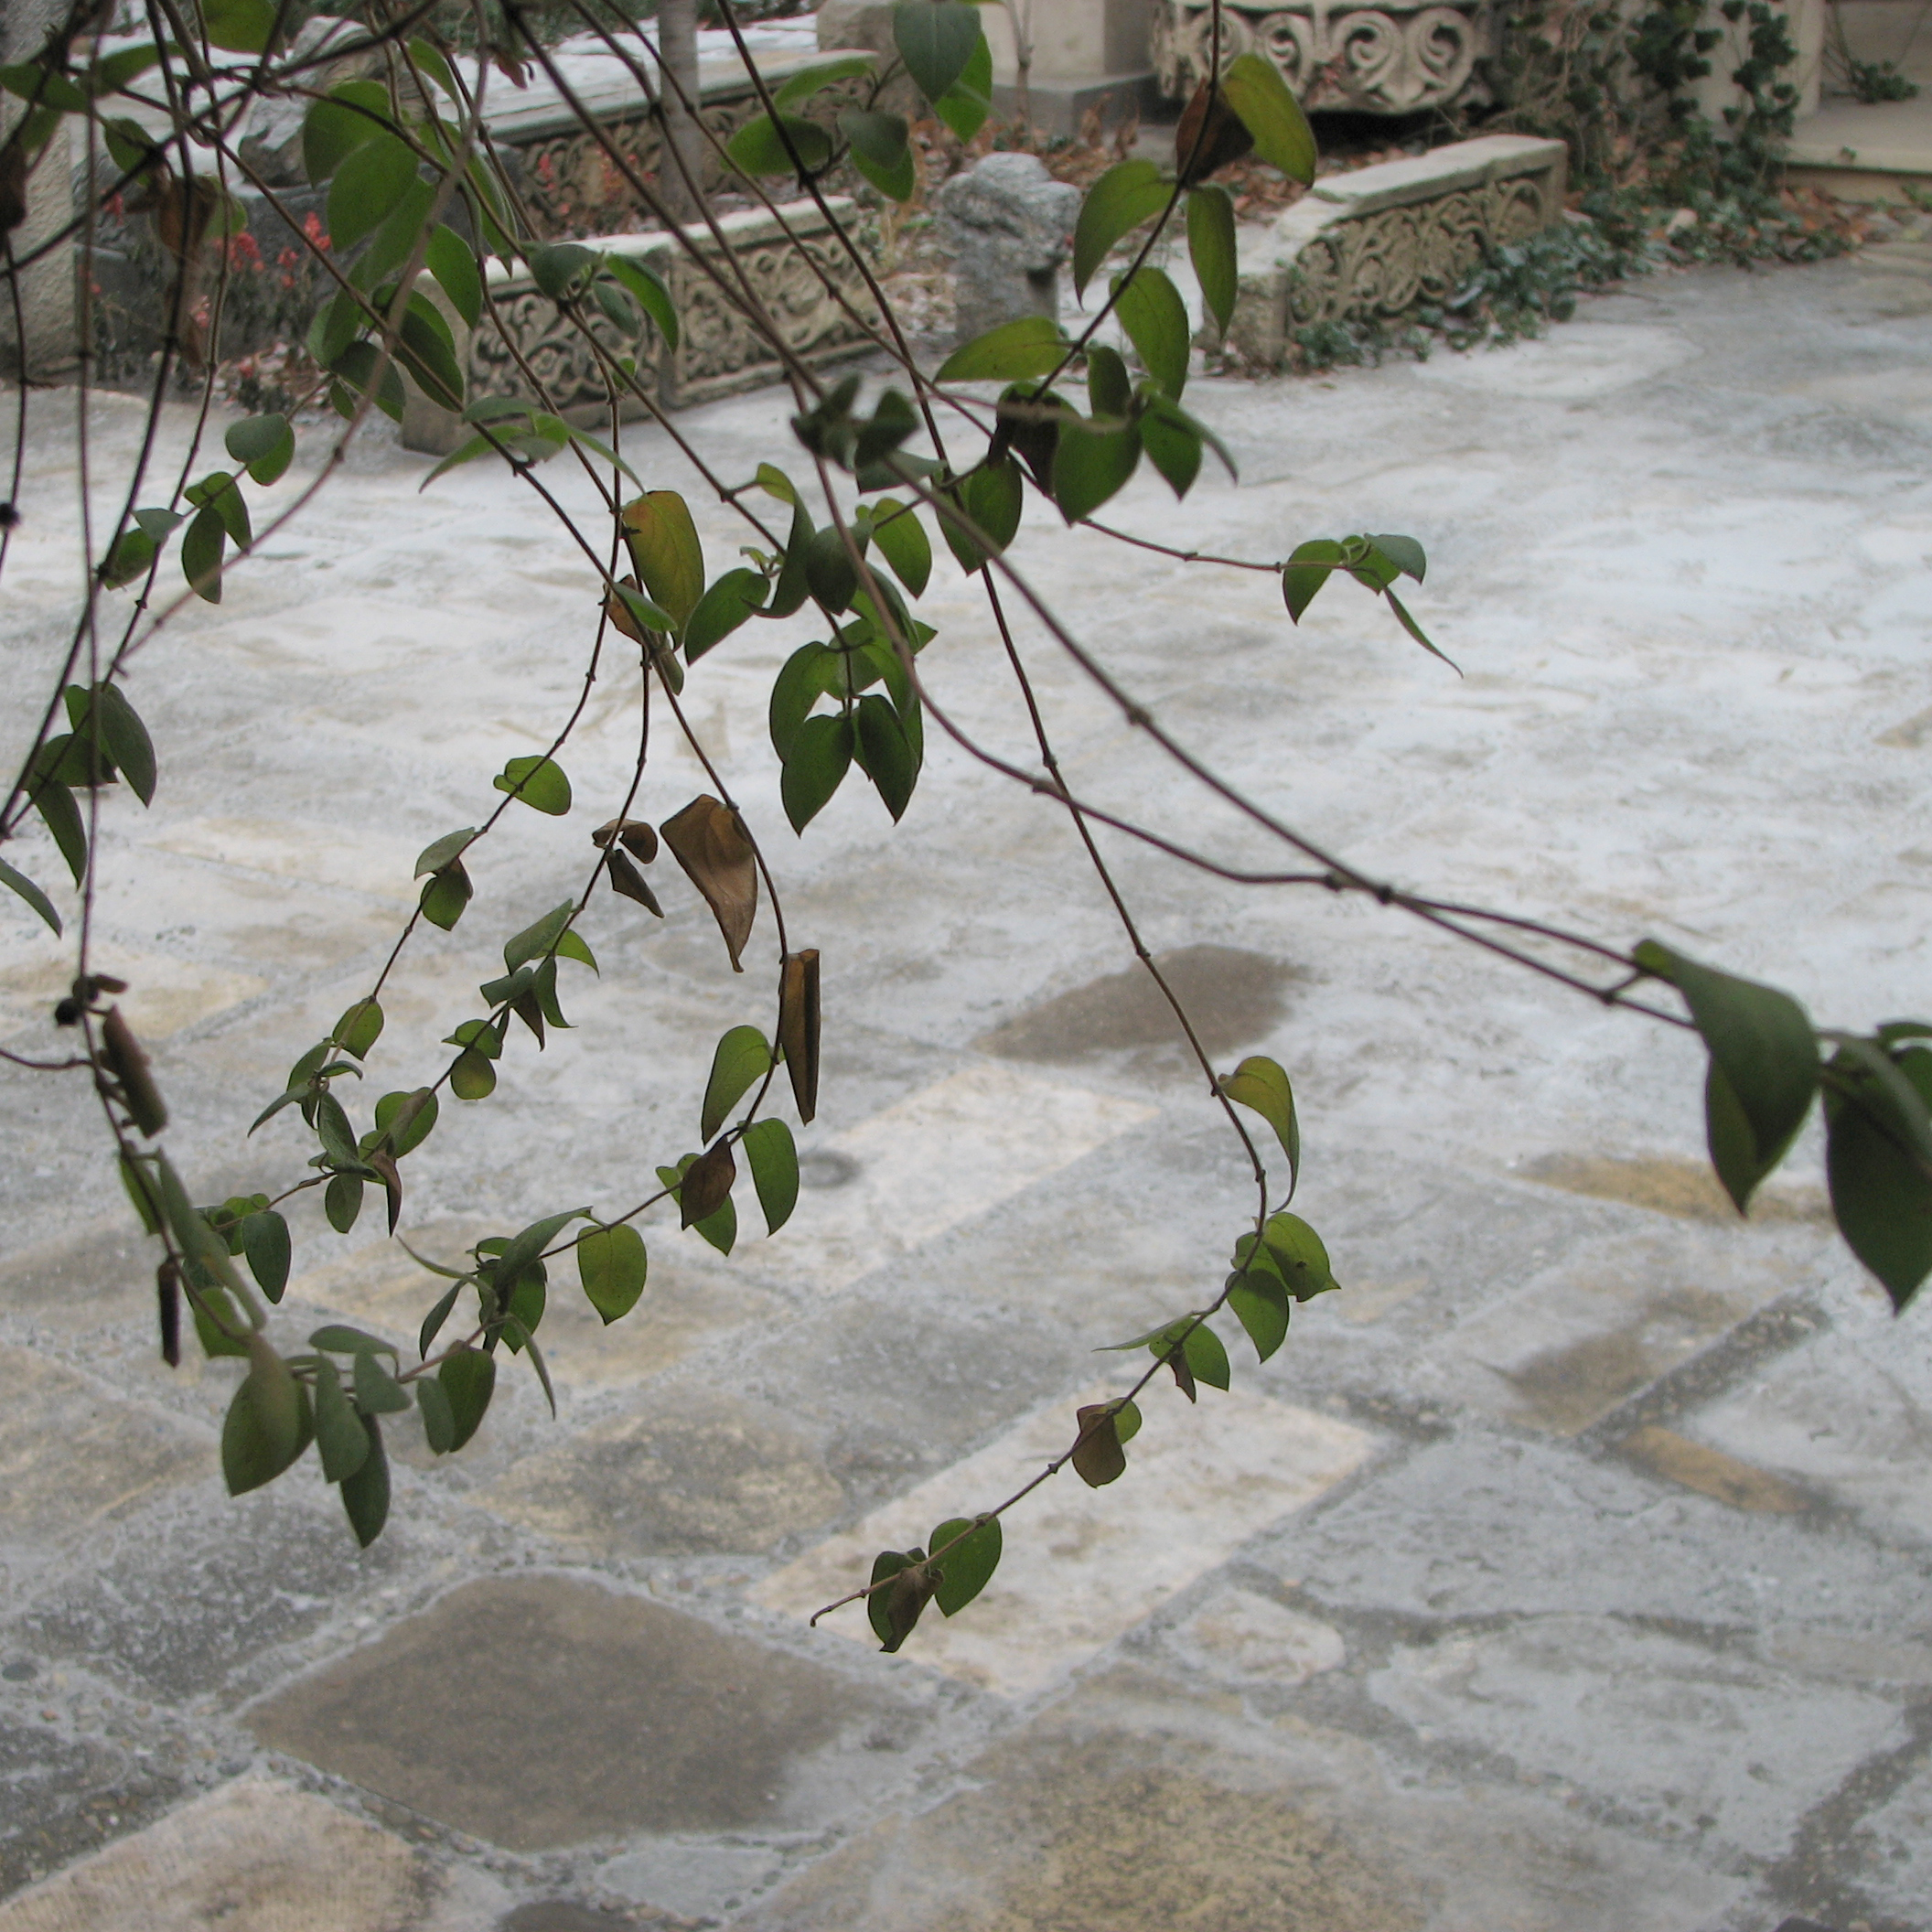
tree, branch, architecture, plant, photography, leaf, flower, building, photo, europe, green, produce, religion, botany, church, garden, christian, flora, photos, religious, de, shrub, monastery, churches, fotografie, christianity, romana, orthodox, eastern, romania, bucharest, roumanie, convent, bor, biserica, arhitectura, orthodoxy, romanian, ortodoxa, manastirea, manastire, ortodoxia, ortodoxie, ecclesiastical, bisericeasc, cladire, edificiu, bucuresti, stavro, stavropoleos, brancovenesc, cre tinism, cre tin, flowering plant, land plant